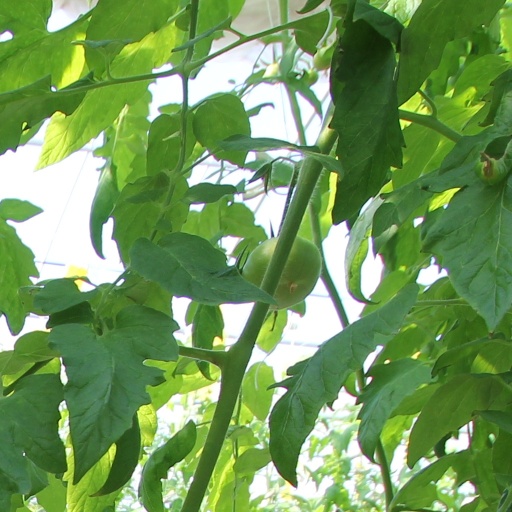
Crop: tomato